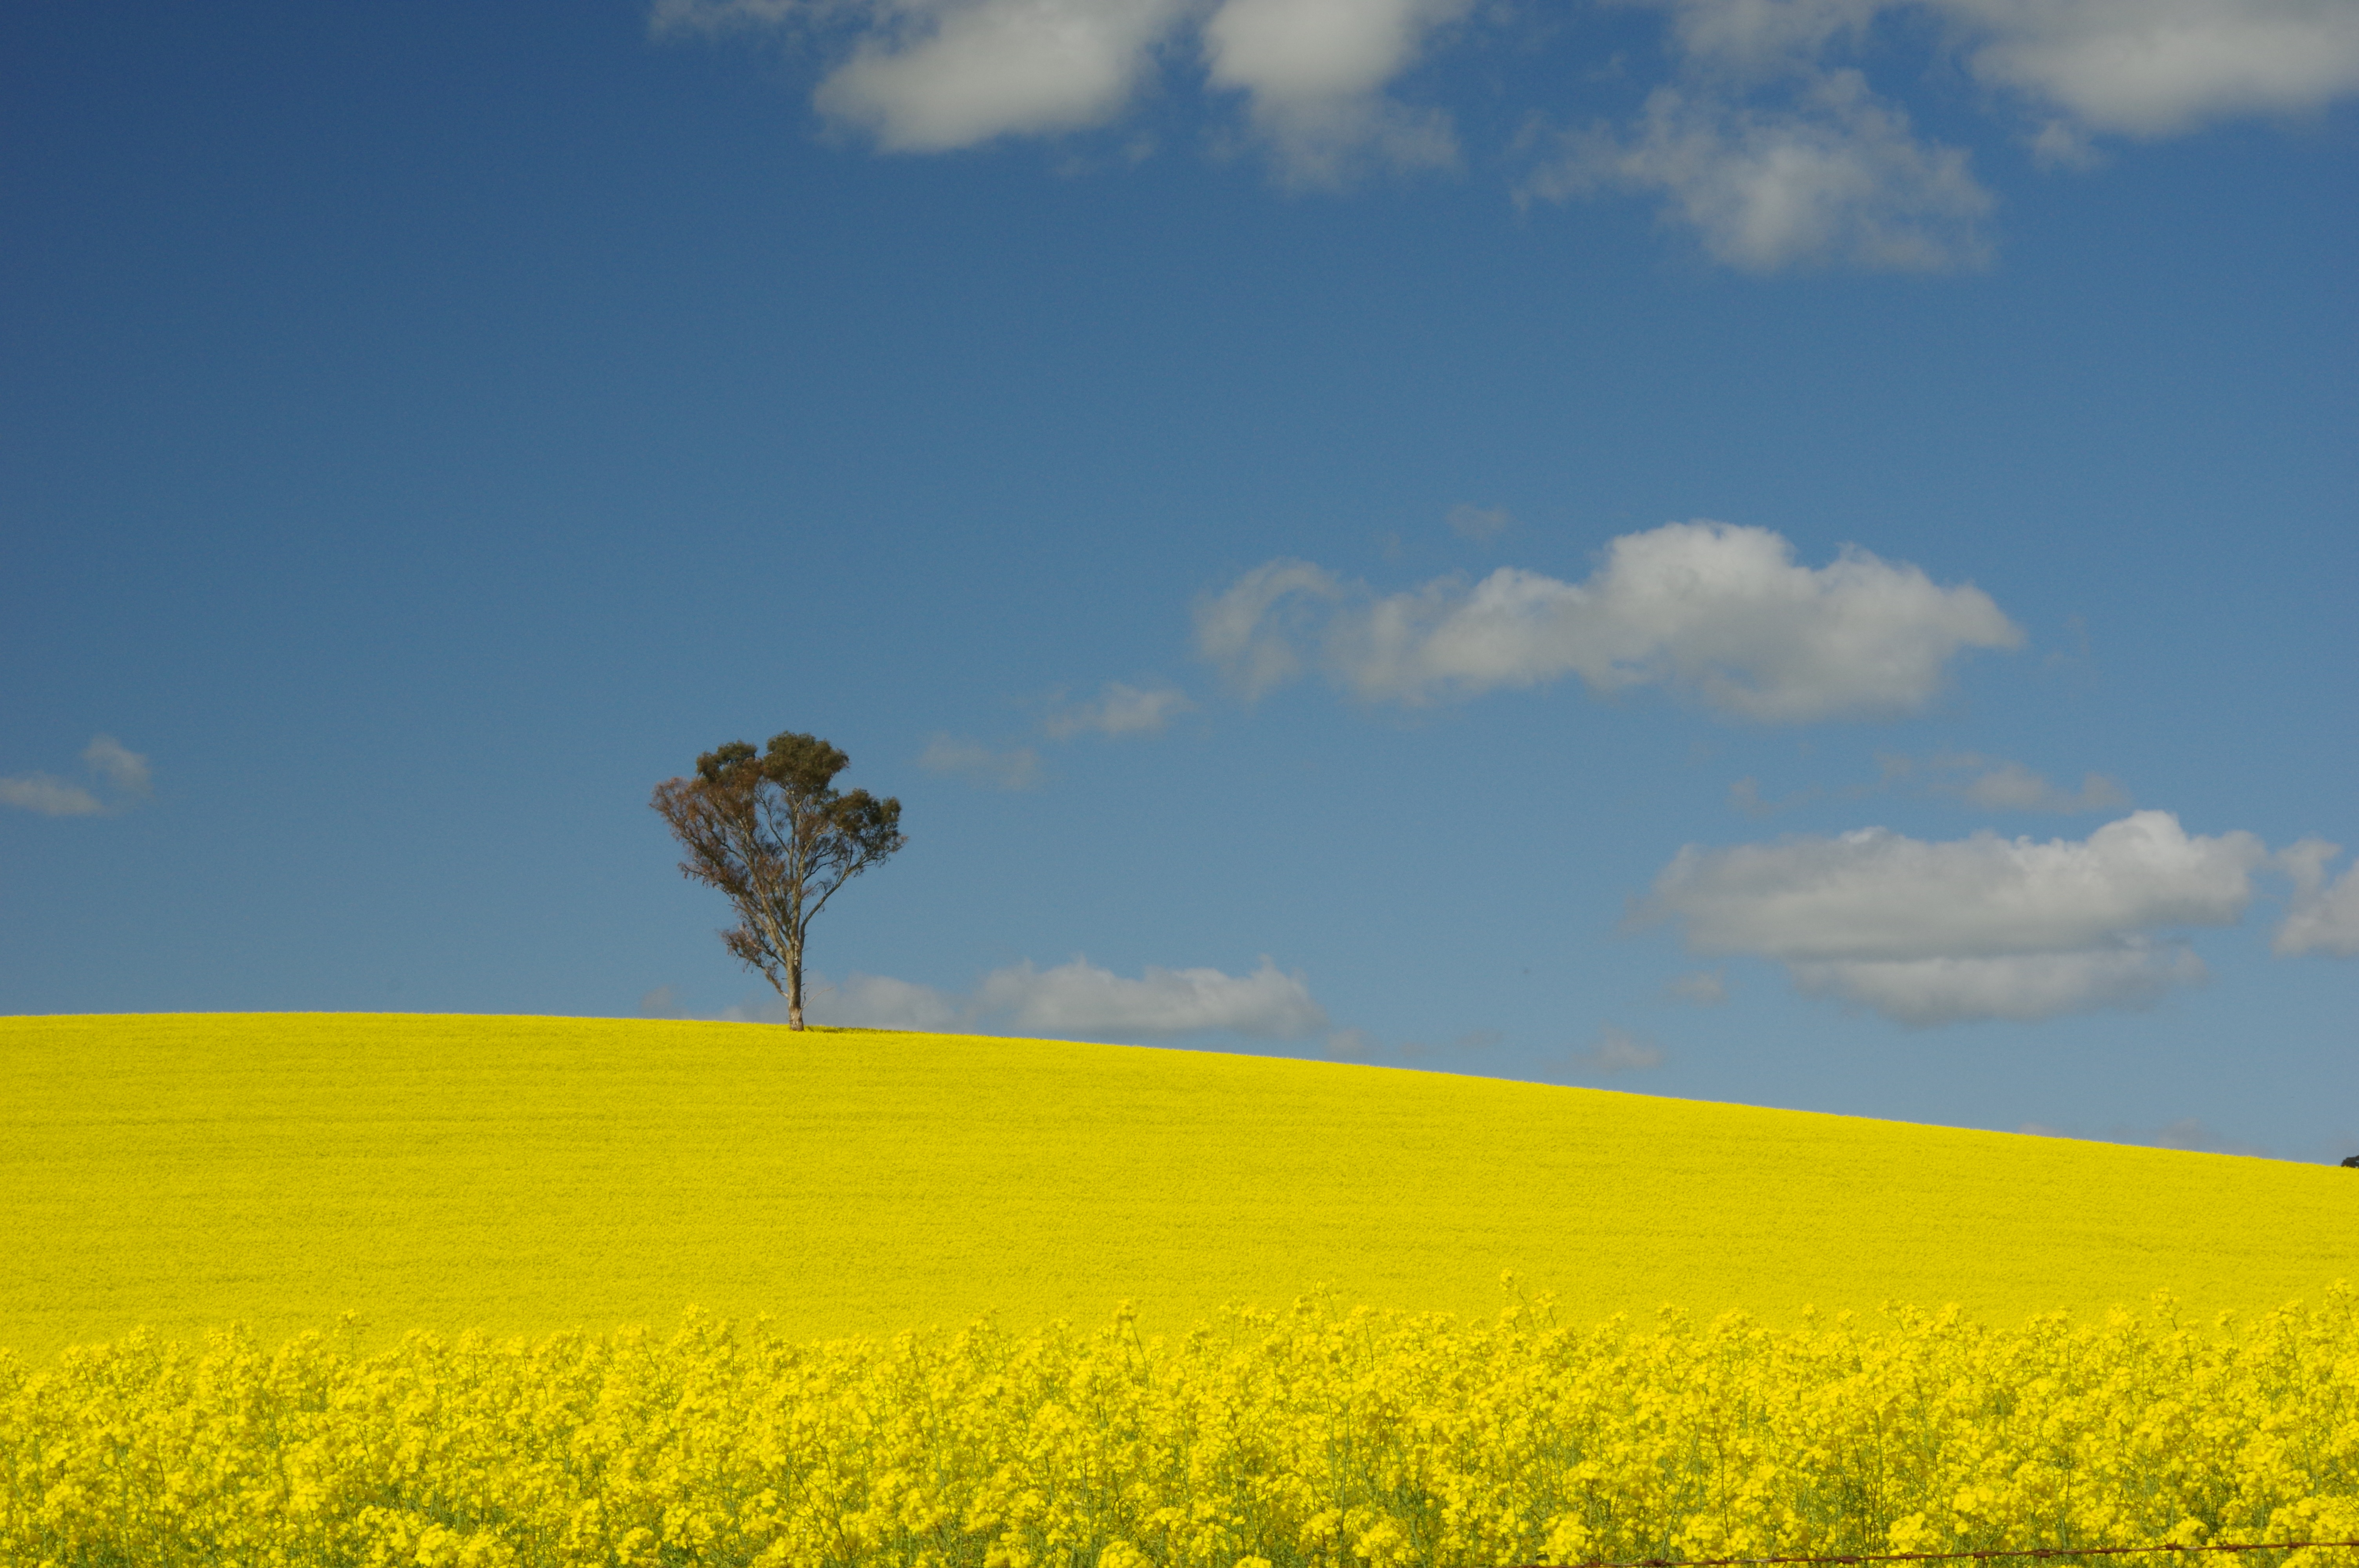
grass, horizon, plant, sky, field, meadow, prairie, sunlight, flower, food, produce, vegetable, crop, agriculture, plain, rapeseed, grassland, canola, brassica, rural area, flowering plant, grass family, land plant, mustard plant, mustard and cabbage family